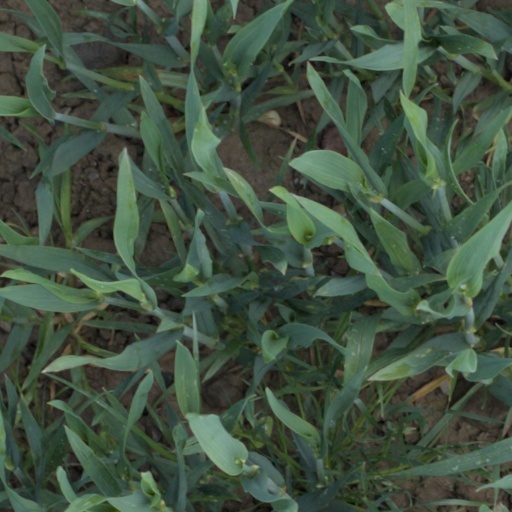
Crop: wheat